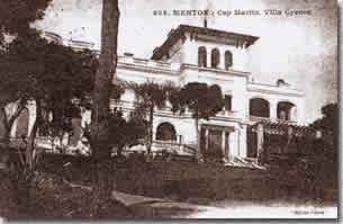
Building: Villa Cyrnos
Country: Italy
Year built: 1892
The house photographed in 1912 Villa Cyrnos is a Belle Époque -style villa in Roquebrune-Cap-Martin on the Côte d'Azur in Southern France . It was designed by Hans-Georg Tersling , one of the most productive architects of the period on the French Riviera. History The villa, named after the ancient Greek for Corsica , was built in 1892 for Eugénie de Montijo , wife of Napoleon III, Emperor of the French and the last Empress consort of the French . The former Empress wanted her own palace instead of staying with her friend Elisabeth , known as "Sisi", Empress of Austria. Elisabeth became a regular guest at the villa. Queen Victoria was another of Eugénie's friends and visited the villa annually. In 1920, the villa was inherited by Marie-Laetitia Bonaparte who, during her widowhood, maintained a scandalous relationship with Norberto Fischer, a military man twenty years her junior. As the sole heir in her will, he inherited the house in 1926 and lived there—since his 1928 marriage, with opera singer Vina Bovy —until his death in 1950. In 1960 Bovy sold the house. Villa Cypris It is adjacent to Villa Cypris . References